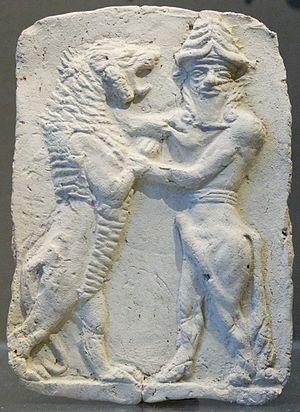
Voir aussi : Liste des siècles, Chiffres romains